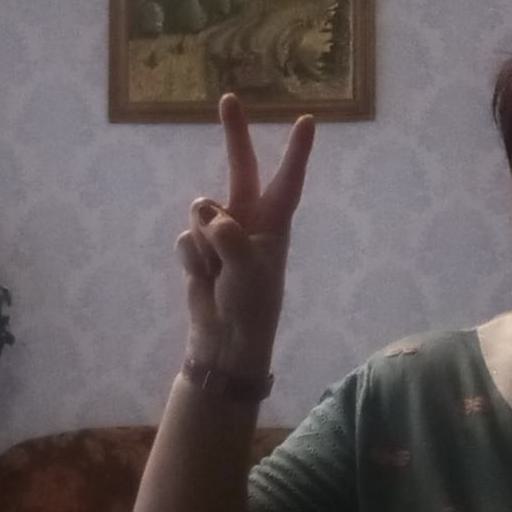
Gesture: peace